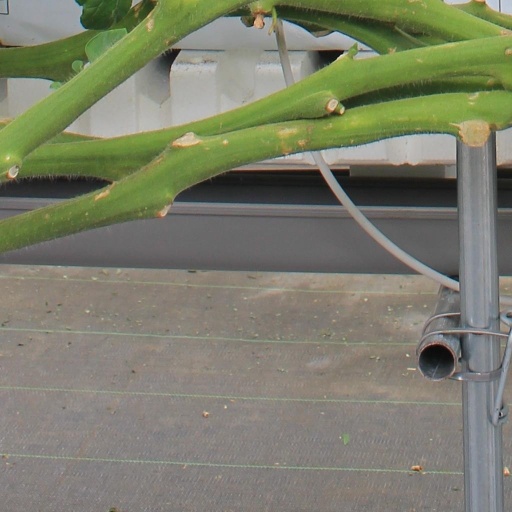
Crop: tomato